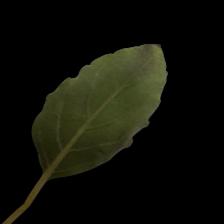
Plant: Tulsi